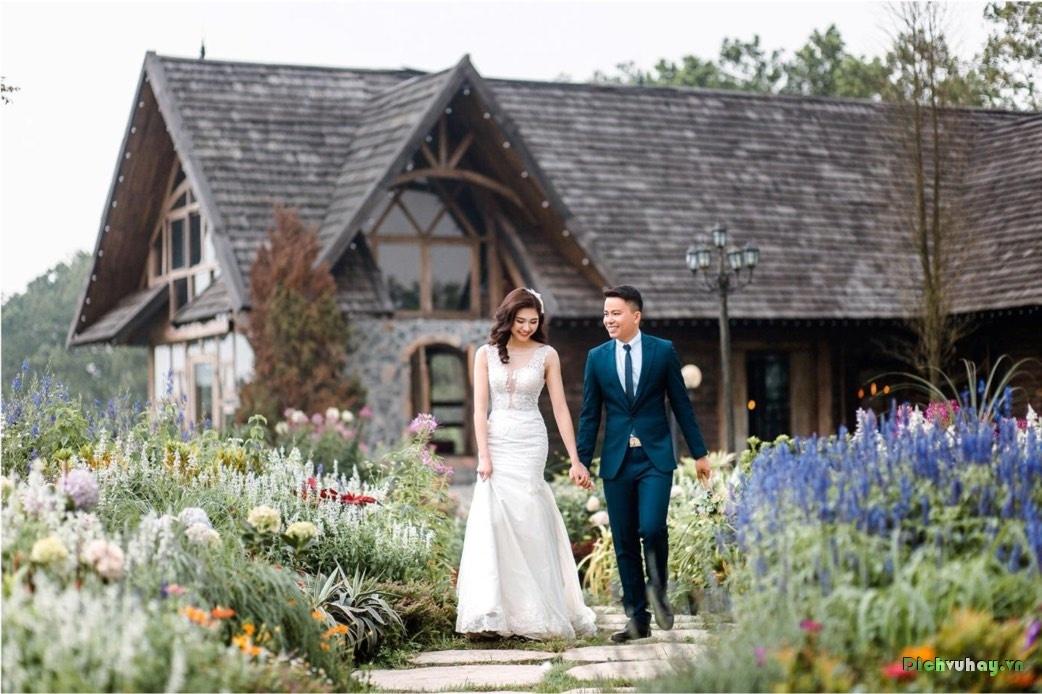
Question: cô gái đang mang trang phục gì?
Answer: cô gái đang mang váy trắng